Ansty, Wiltshire

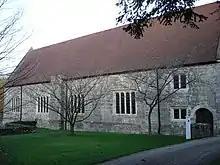
Restored 16th-century former hospice

The Knights Hospitallers were granted the manor of Ansty in 1210 or 1211, and maintained a preceptory until the Dissolution in 1541. A 16th-century building next to the village pond continued in use as a hospice until it was damaged by fire in 1927; it is now Grade II* listed and used as a workshop.